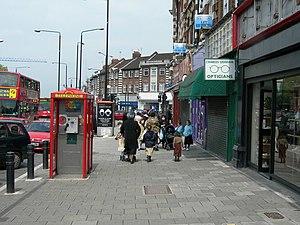
Stamford Hill est un quartier de Londres comprenant quatre wards dans le district de Hackney et un ward dans le district de Haringey. Stamford Hill est bordé par Stoke Newington et Tottenham.